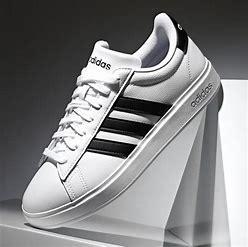
Brand: Adidas
Model: Grand Court